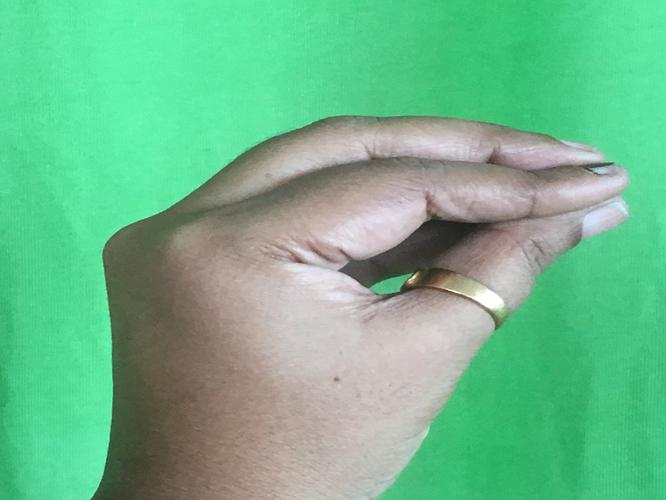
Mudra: Mukulam
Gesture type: single_hand